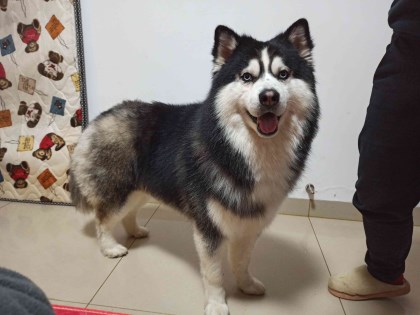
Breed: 1160-n000003-Siberian_husky